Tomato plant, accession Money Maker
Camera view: tilt-top (135 deg); turntable rotation: 150 degrees
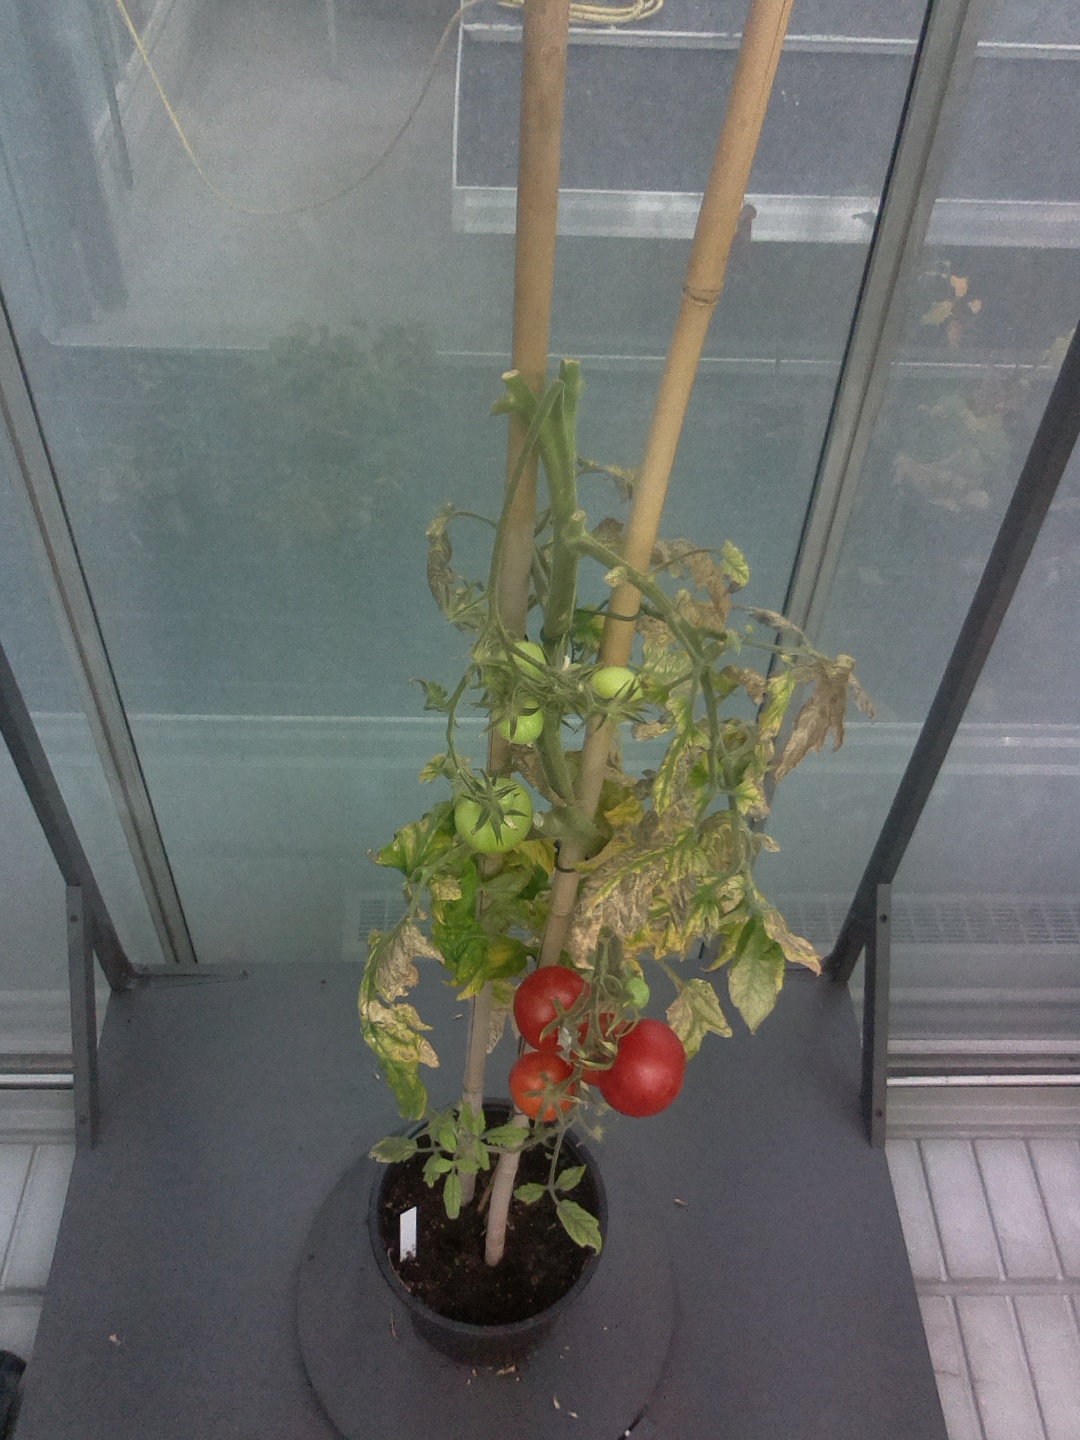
BBCH growth stage 84: 40%-50% of fruits show typical fully ripe color